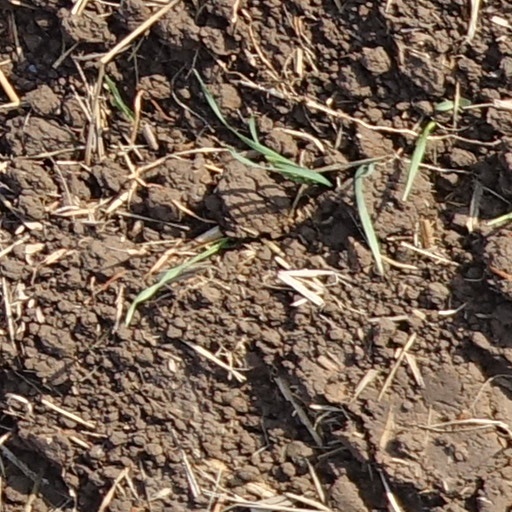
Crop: wheat